Schistosomiasis

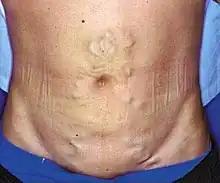
Caput medusae can occur as a result of portal hypertension caused by periportal fibrosis

Chronic (fibrotic) hepatic schistosomiasis is a late-stage liver disease that occurs mainly in young and middle-aged adults who have been chronically infected with a heavy infection and whose immune regulation of fibrosis is not functioning properly. It affects only a small proportion of infected people. It does not affect liver function or architecture, unlike cirrhosis. The pathogenesis of this disease is caused by deposition of collagen and extracellular matrix proteins within the periportal space, which leads to liver portal fibrosis and enlarged fibrotic portal tracts (Symmer's pipe stem fibrosis). The periportal fibrosis physically compress the portal vein leading to portal hypertension (increased portal venous pressure), increased pressure of the splenic vein, and subsequent enlargement of the spleen. Portal hypertension can also increase the pressure in portosystemic anastomoses (vessel connections between the portal circulation and systemic circulation) leading to esophageal varices and caput medusae. These portosystemic anastomoses also allows a pathway for the eggs to travel to locations such as the lungs, spinal cord, or brain. Co-infection with hepatitis is common in regions endemic to schistosomiasis with hepatitis B or hepatitis C, and co-infection with hepatitis C is associated with more rapid liver deterioration and worse outcomes. Fibrotic hepatic schistosomiasis caused by "S. mansoni" usually develops in around 5–15 years, however, this can take less time for "S. japonicum".